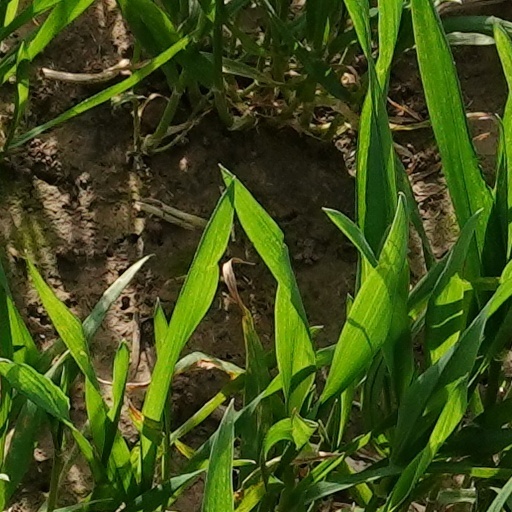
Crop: wheat